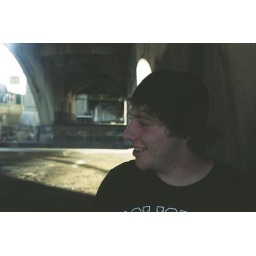
Dan sitting under the bridge at the Science Park Green Line stop in Boston. Taken with a Nikon FM.